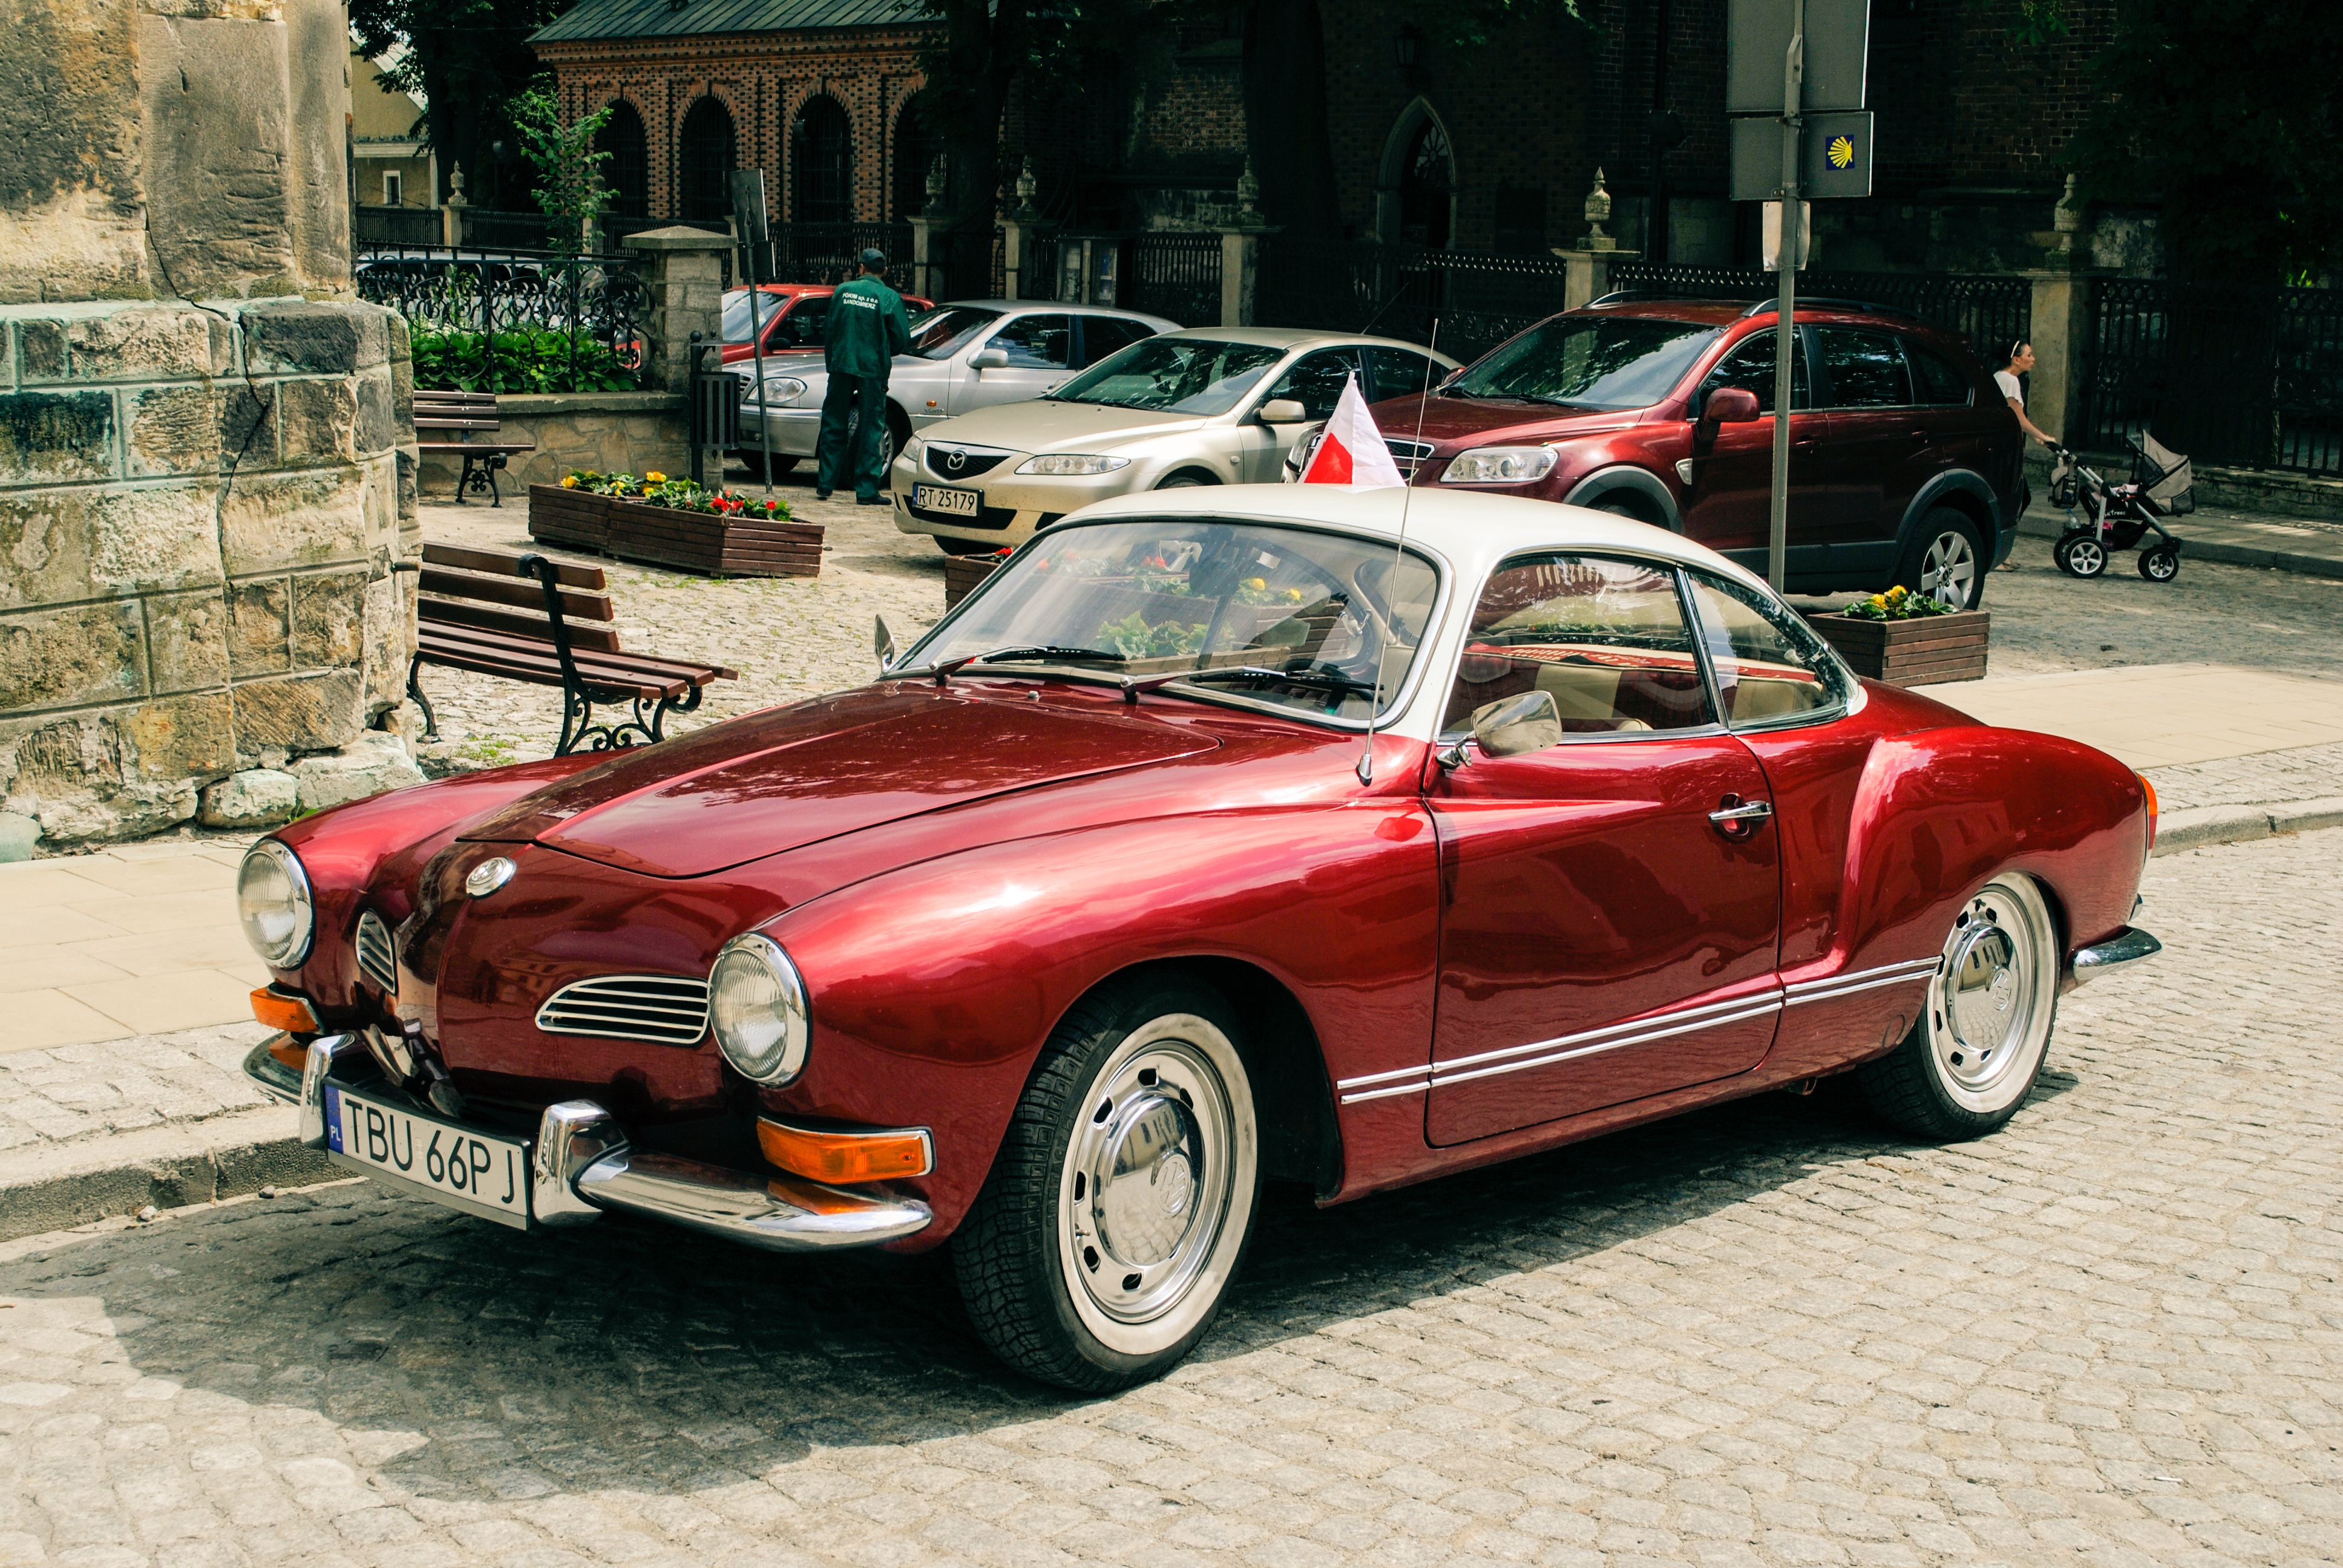
road, street, car, vintage, automobile, retro, volkswagen, old, travel, red, vehicle, drive, classic car, sports car, american, sedan, style, classic, old fashioned, vintage cars, classic cars, antique car, retro car, car driving, land vehicle, automobile make, compact car, automotive design, volkswagen karmann ghia